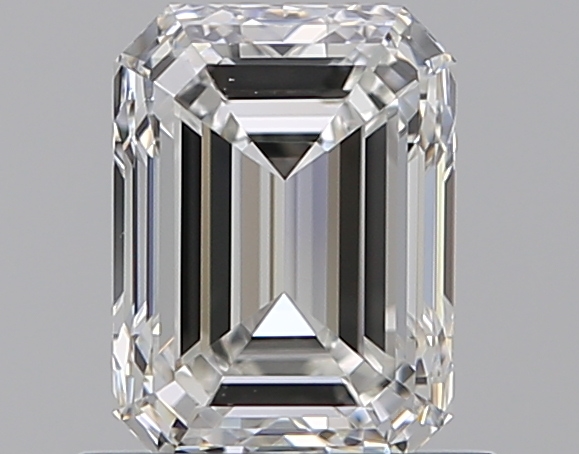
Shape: emerald
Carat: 1
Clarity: VVS2
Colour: G
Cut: EX
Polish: EX
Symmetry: VG
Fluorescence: N
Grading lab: GIA
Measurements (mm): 6.49 x 4.79 x 3.29